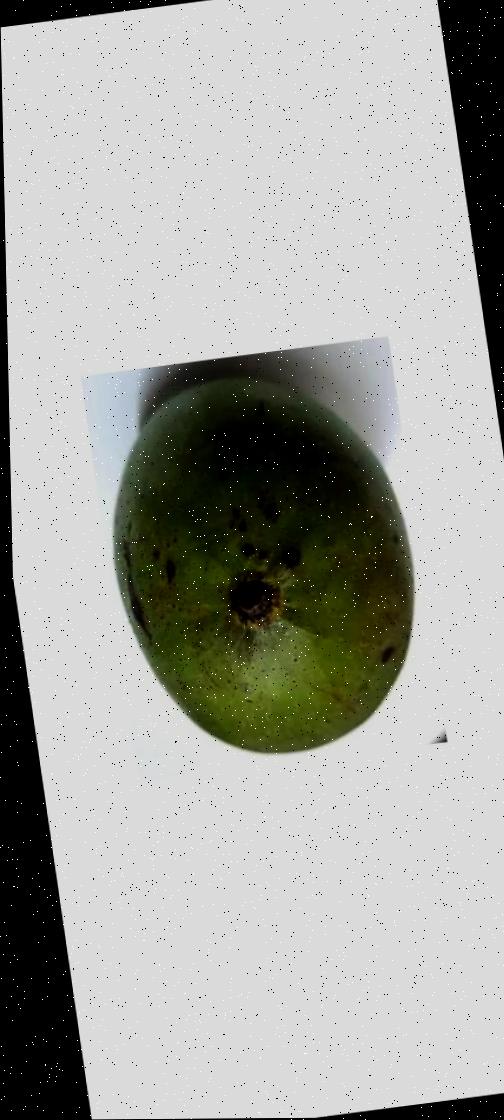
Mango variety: Ashshina Zhinuk